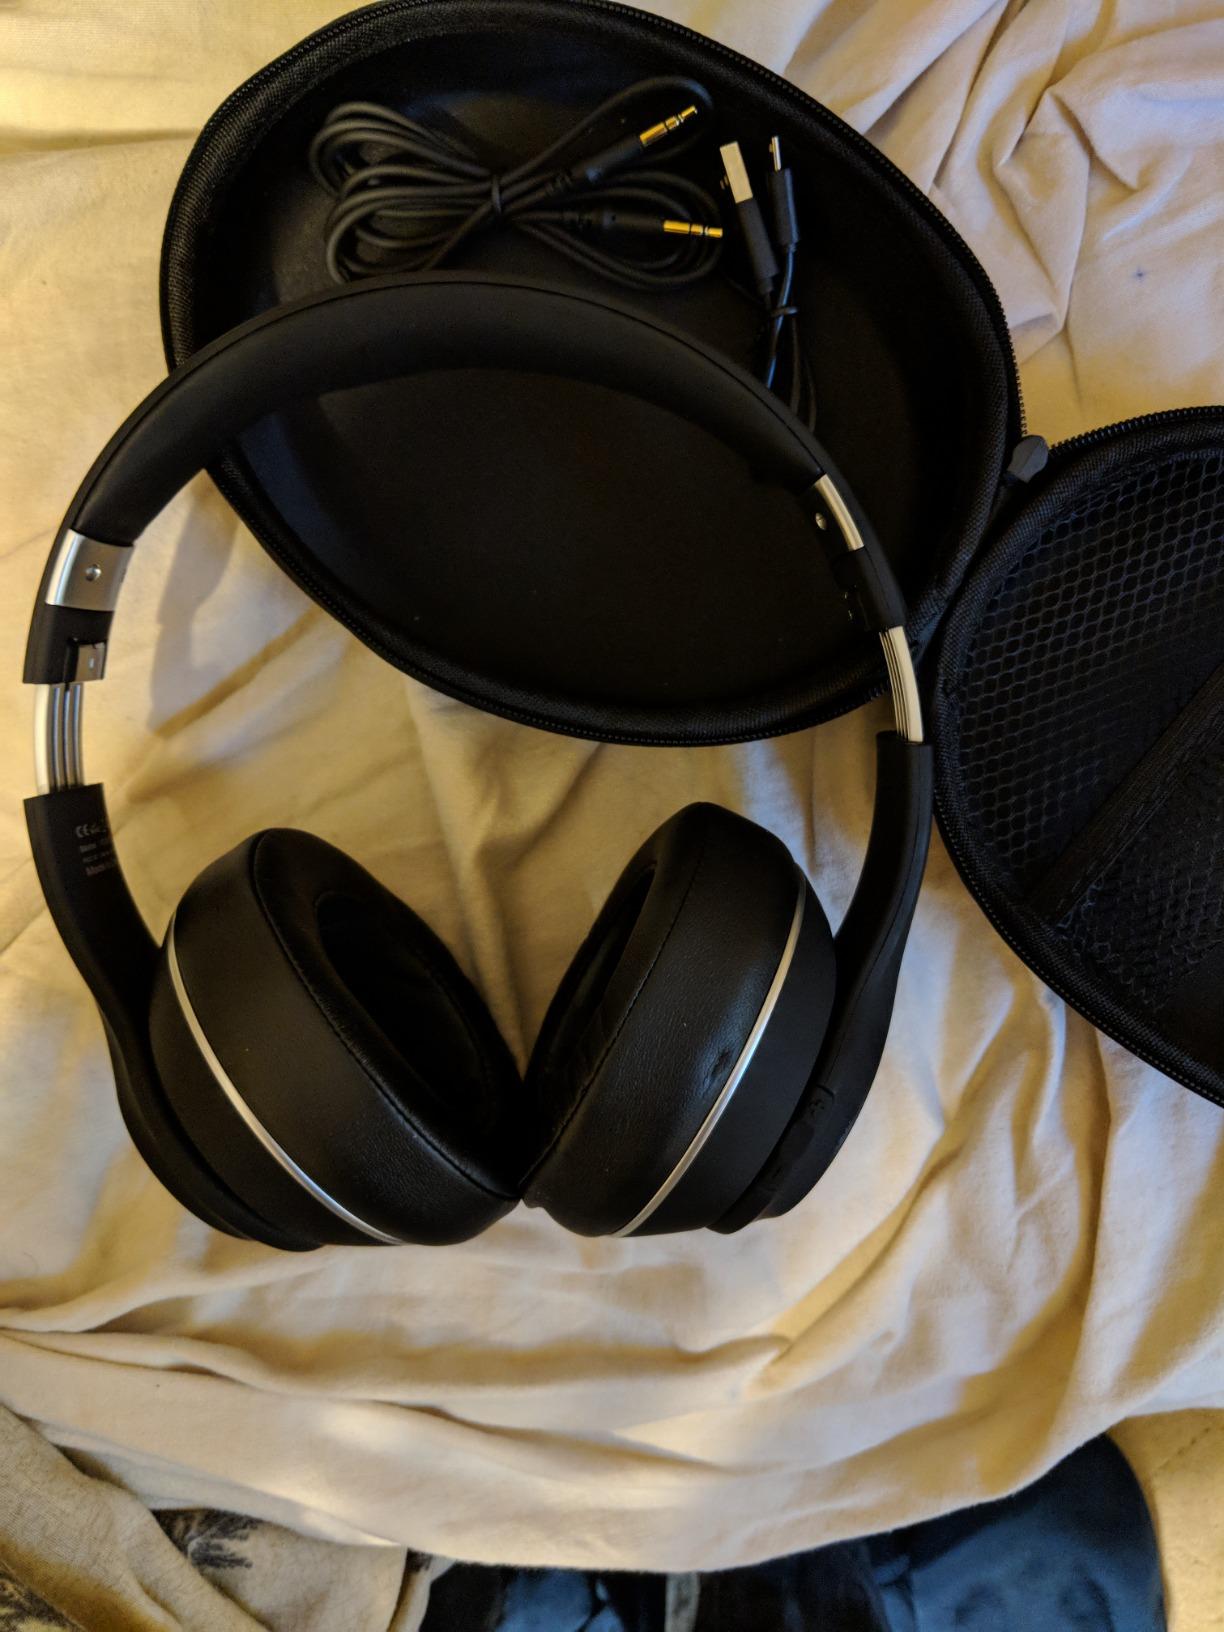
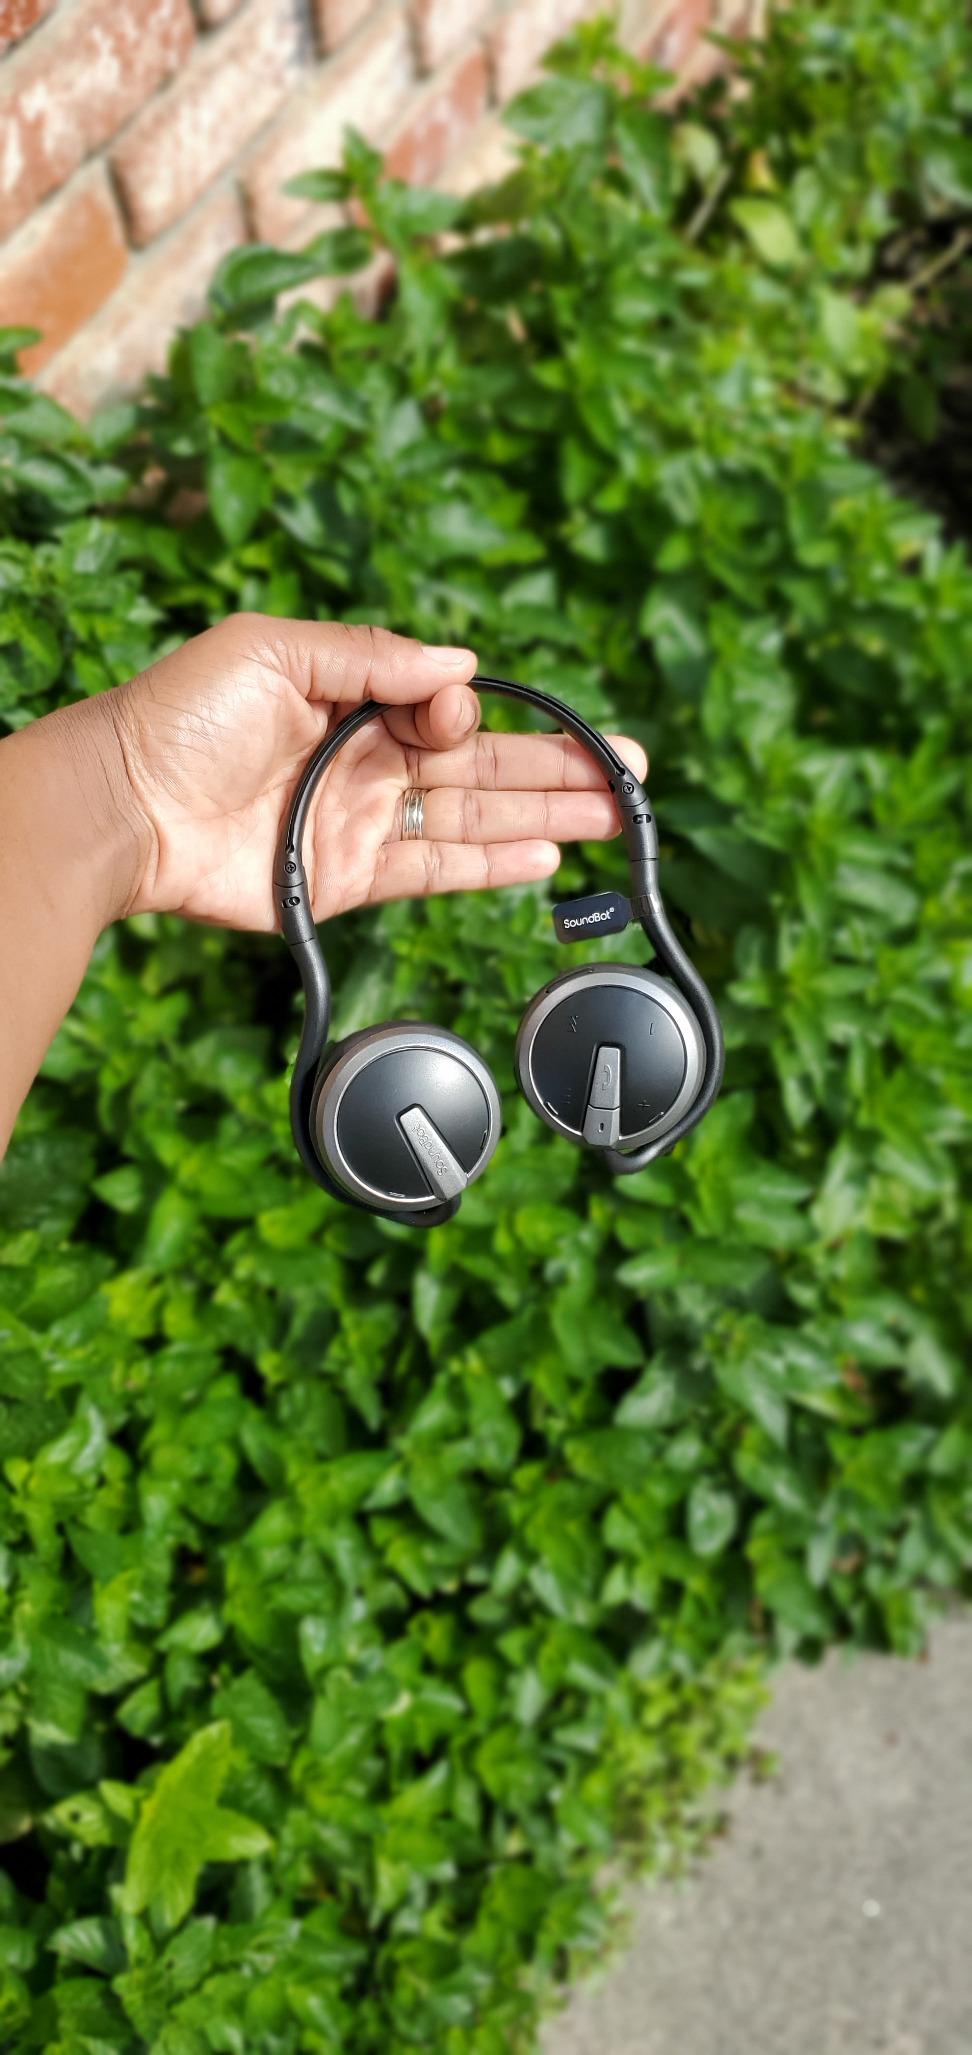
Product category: headphones
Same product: no